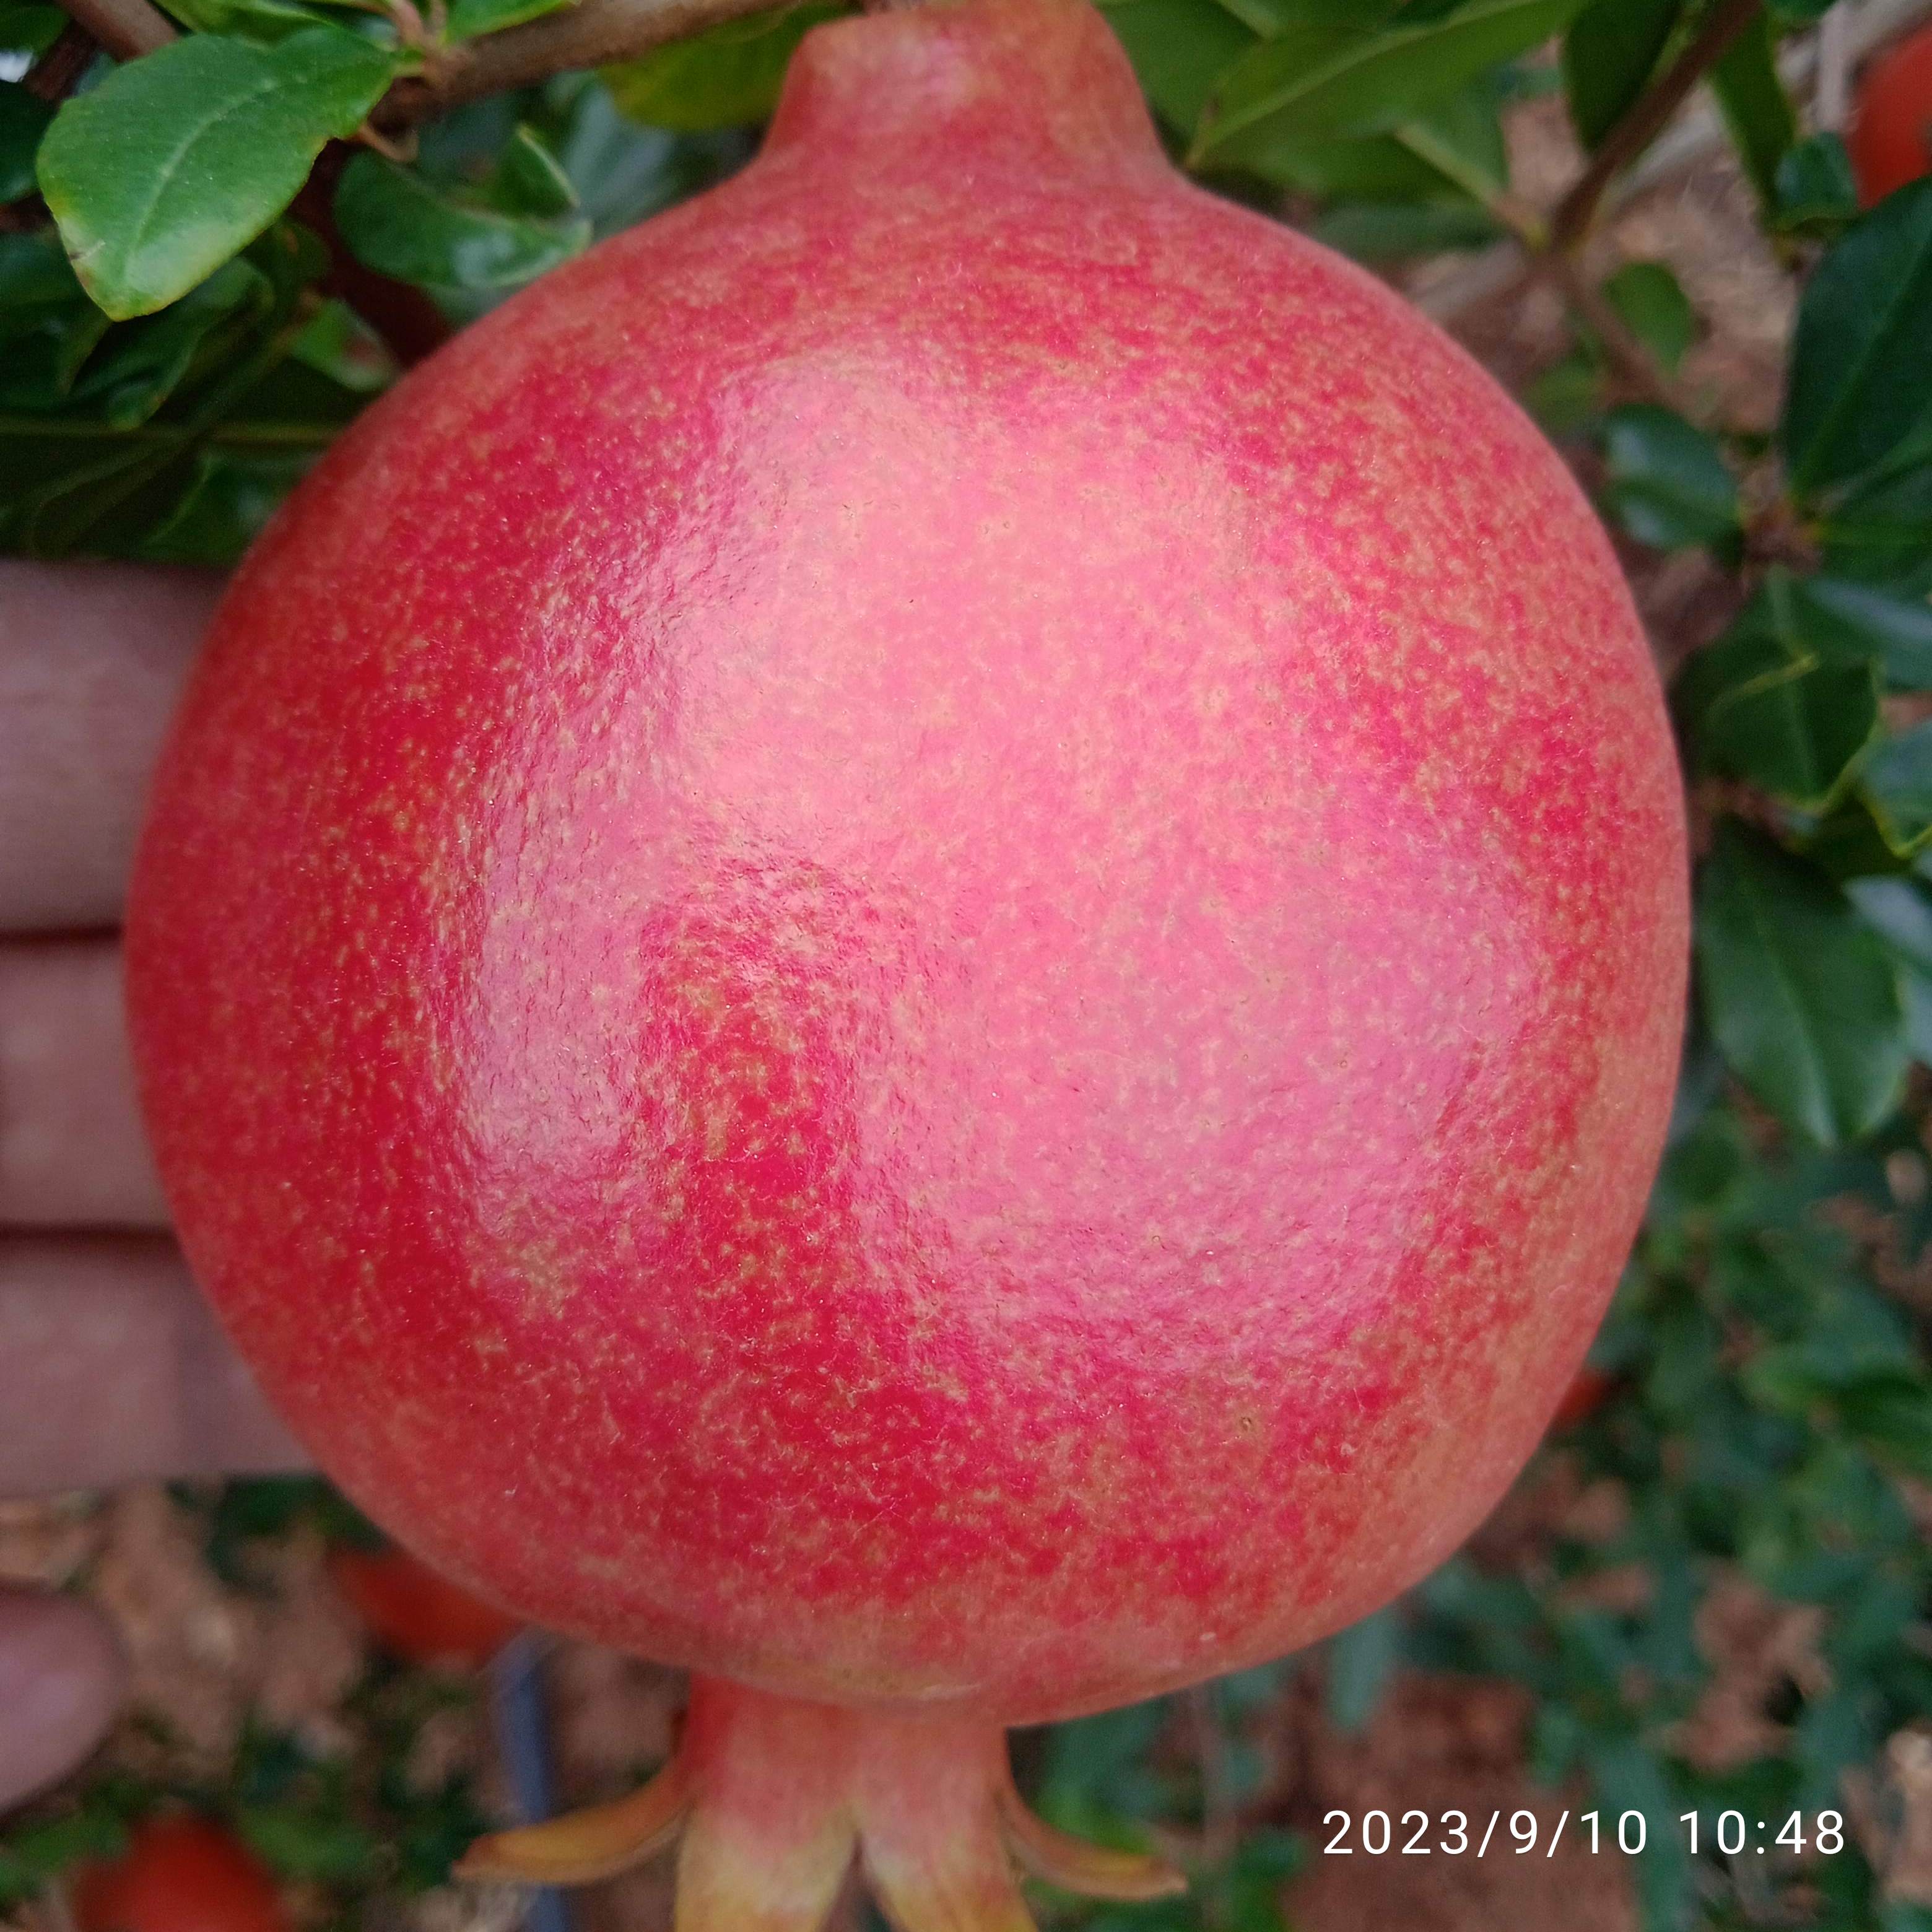
Label: Healthy